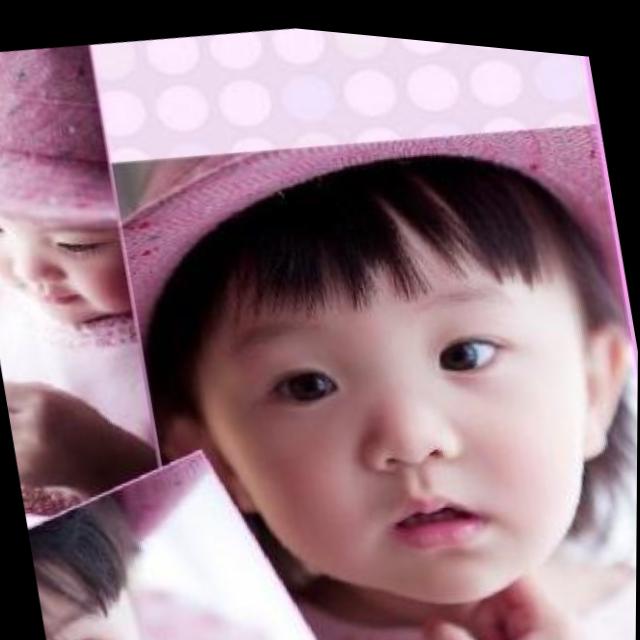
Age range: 0-12